2017 FA Community Shield

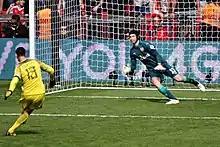
Thibaut Courtois missed his penalty in the shoot-out, sending the ball over the crossbar.

In the opening minute of the second half, Chelsea went a goal ahead. A poor clearance by Xhaka from a corner allowed Cahill to head the ball back in the Arsenal box. Moses, rushing in, used his chest to control the ball, before shooting past Čech. Arsenal found it difficult to create clear-cut chances, as Chelsea controlled possession. Mohamed Elneny’s effort just before the hour mark was well-handled by Courtois, while Welbeck minutes later had his opportunity snuffed out by Luiz. Wenger brought on Giroud and Walcott for Lacazette and Iwobi in the last 30 minutes. Conte also made an attacking substitution, replacing Batshuayi for Morata. The turning point of the match came in the 80th minute; a late challenge by Pedro on Elneny resulted in the Chelsea attacker being shown a red card. Arsenal were awarded a free-kick and from that they scored the equaliser. Xhaka’s delivery met Kolašinac, whose header went across Courtois and into the net.